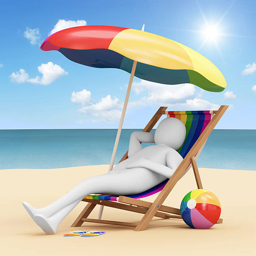
man lying on a beach chair with umbrella and accessories